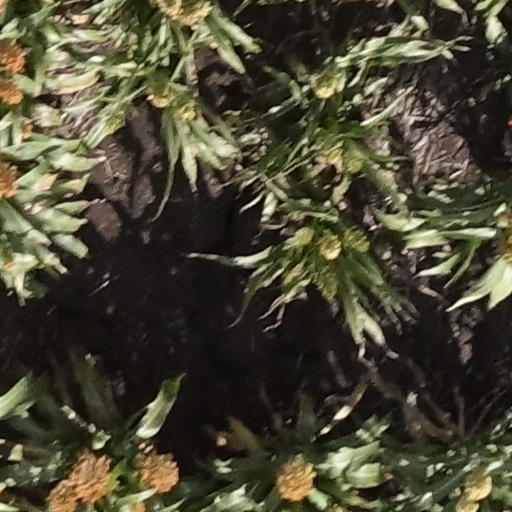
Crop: sorghum